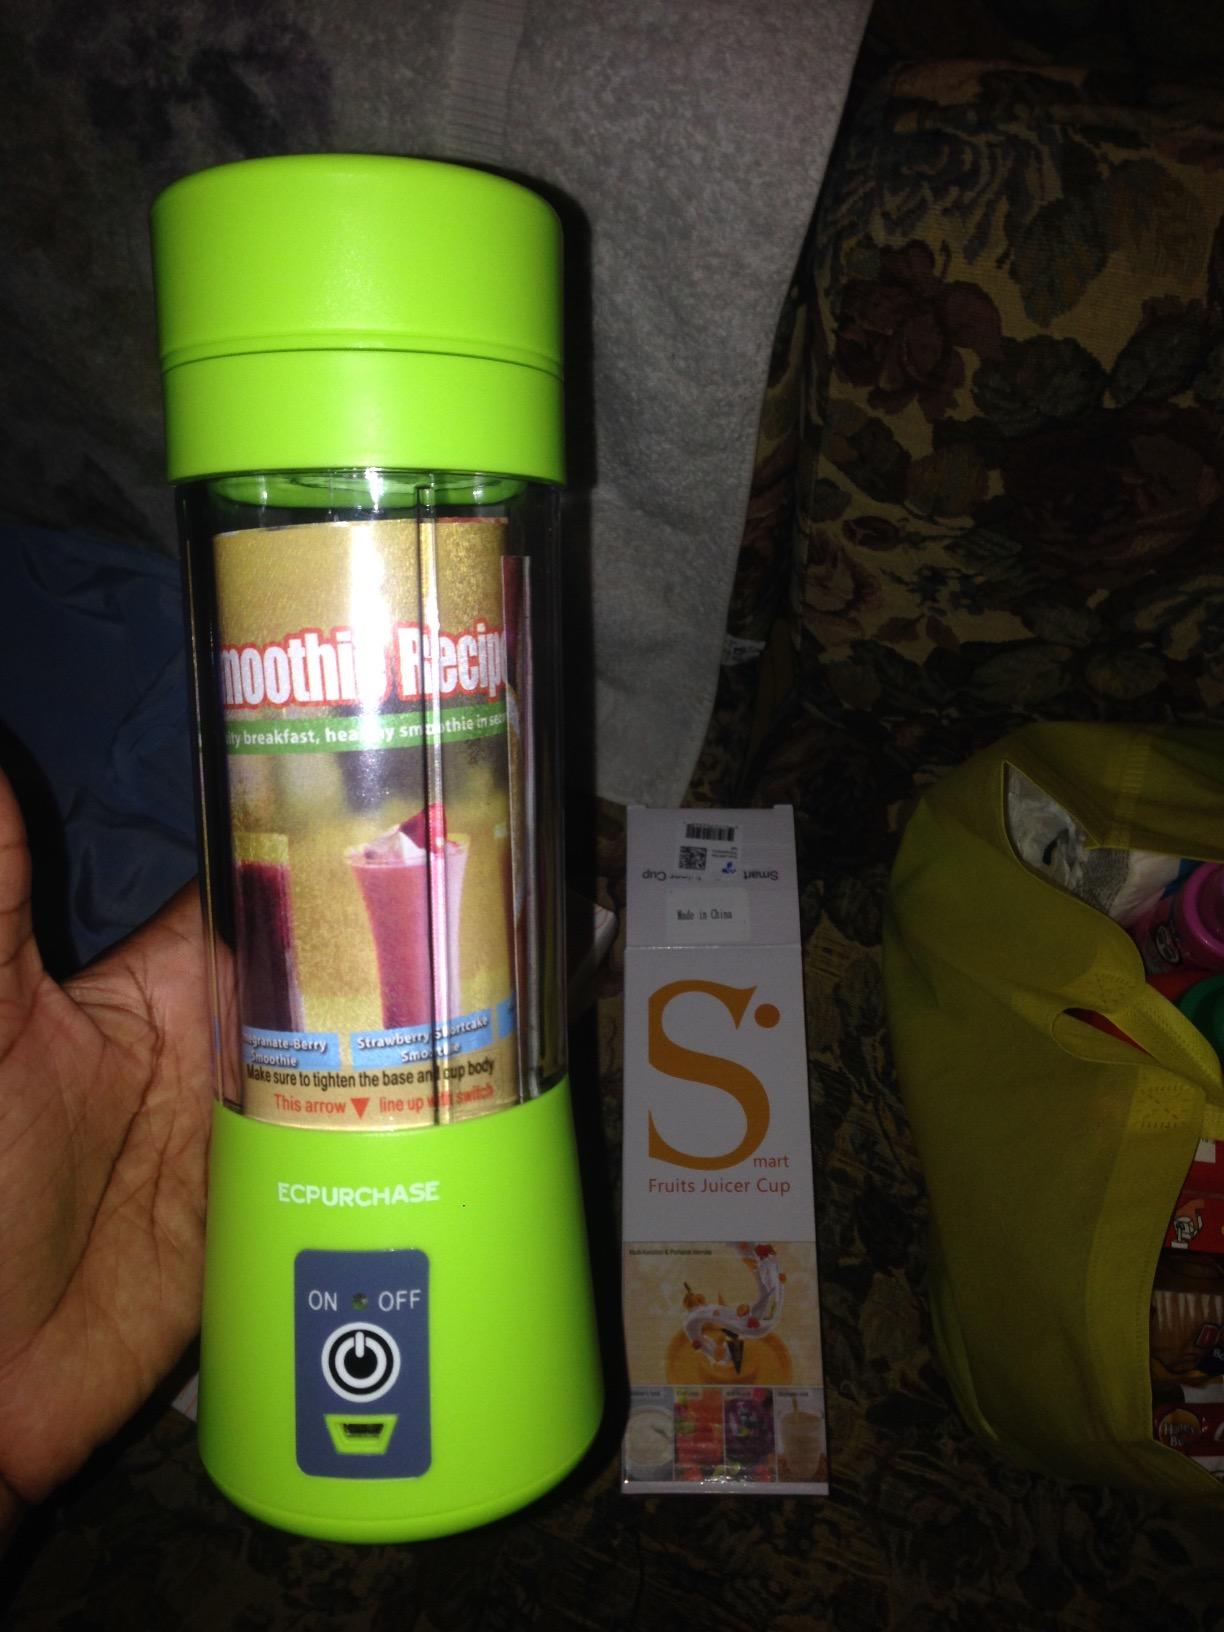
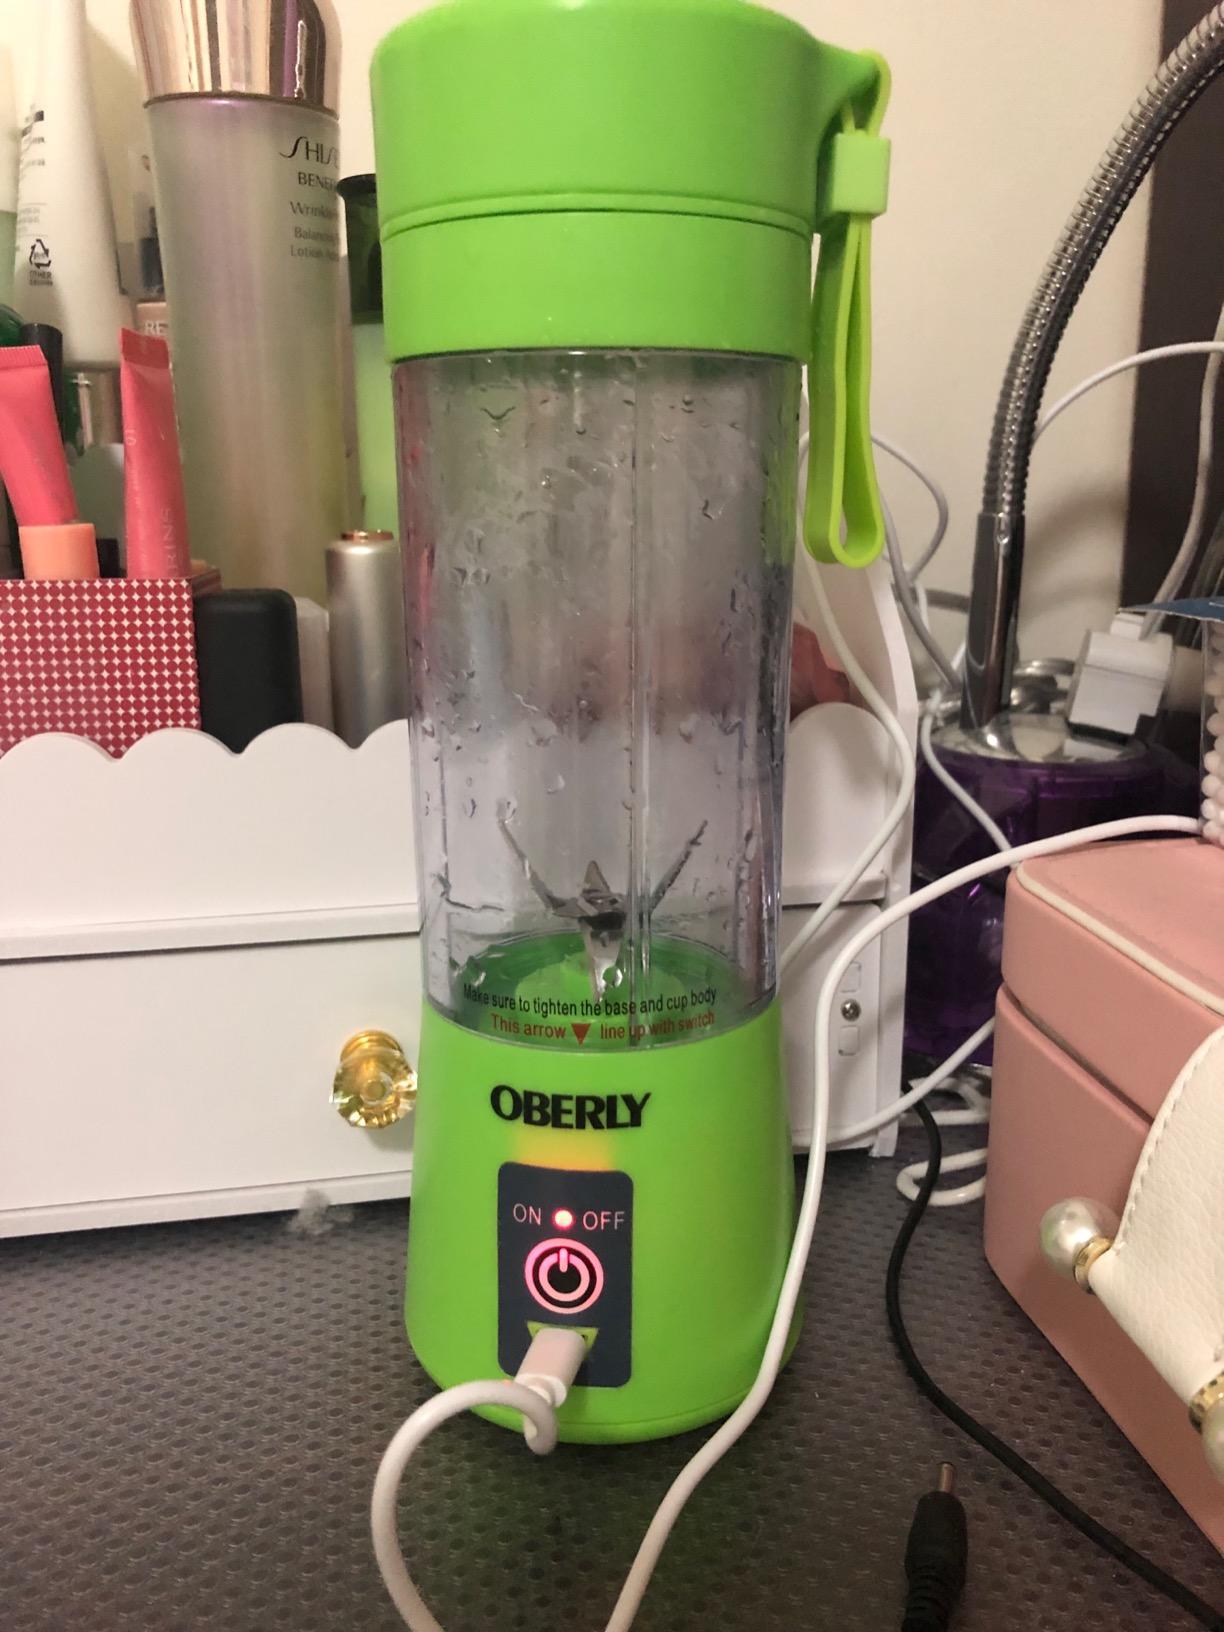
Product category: items_blender
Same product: no